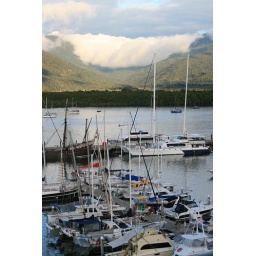
This cloud formation looked incredible. Hovered in the saddle between two mountains for the better part of a day.